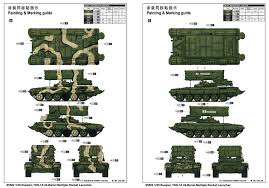
Label: Self Propelled Artillery